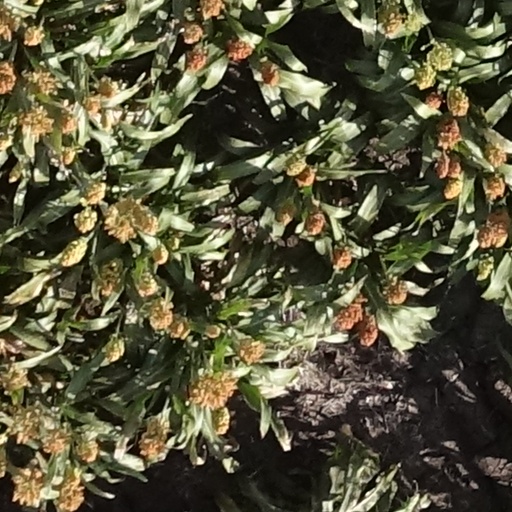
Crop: sorghum